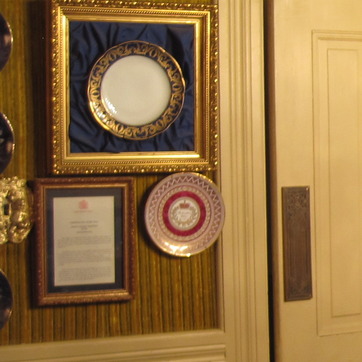
Material: ceramic